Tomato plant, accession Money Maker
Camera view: horizontal (90 deg, fisheye); turntable rotation: 180 degrees
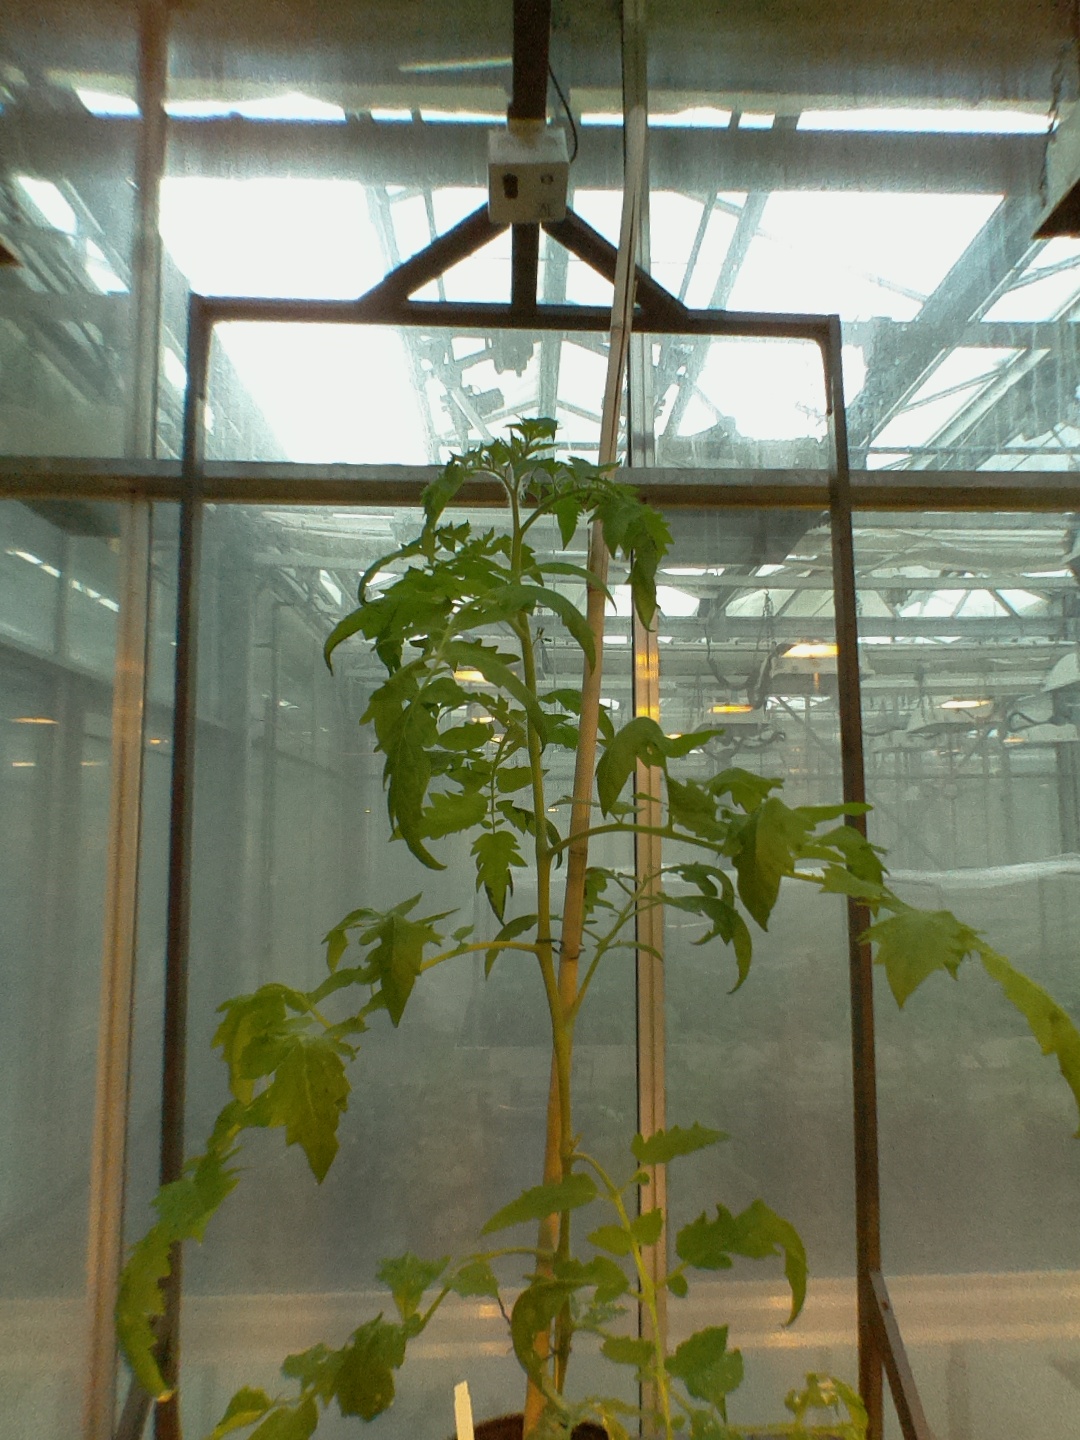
BBCH growth stage 54: 4 inflorescences visible